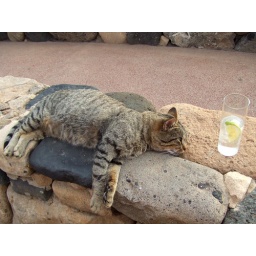
we met this cute little tigercat a La Pared in Fuerteventura at the bar